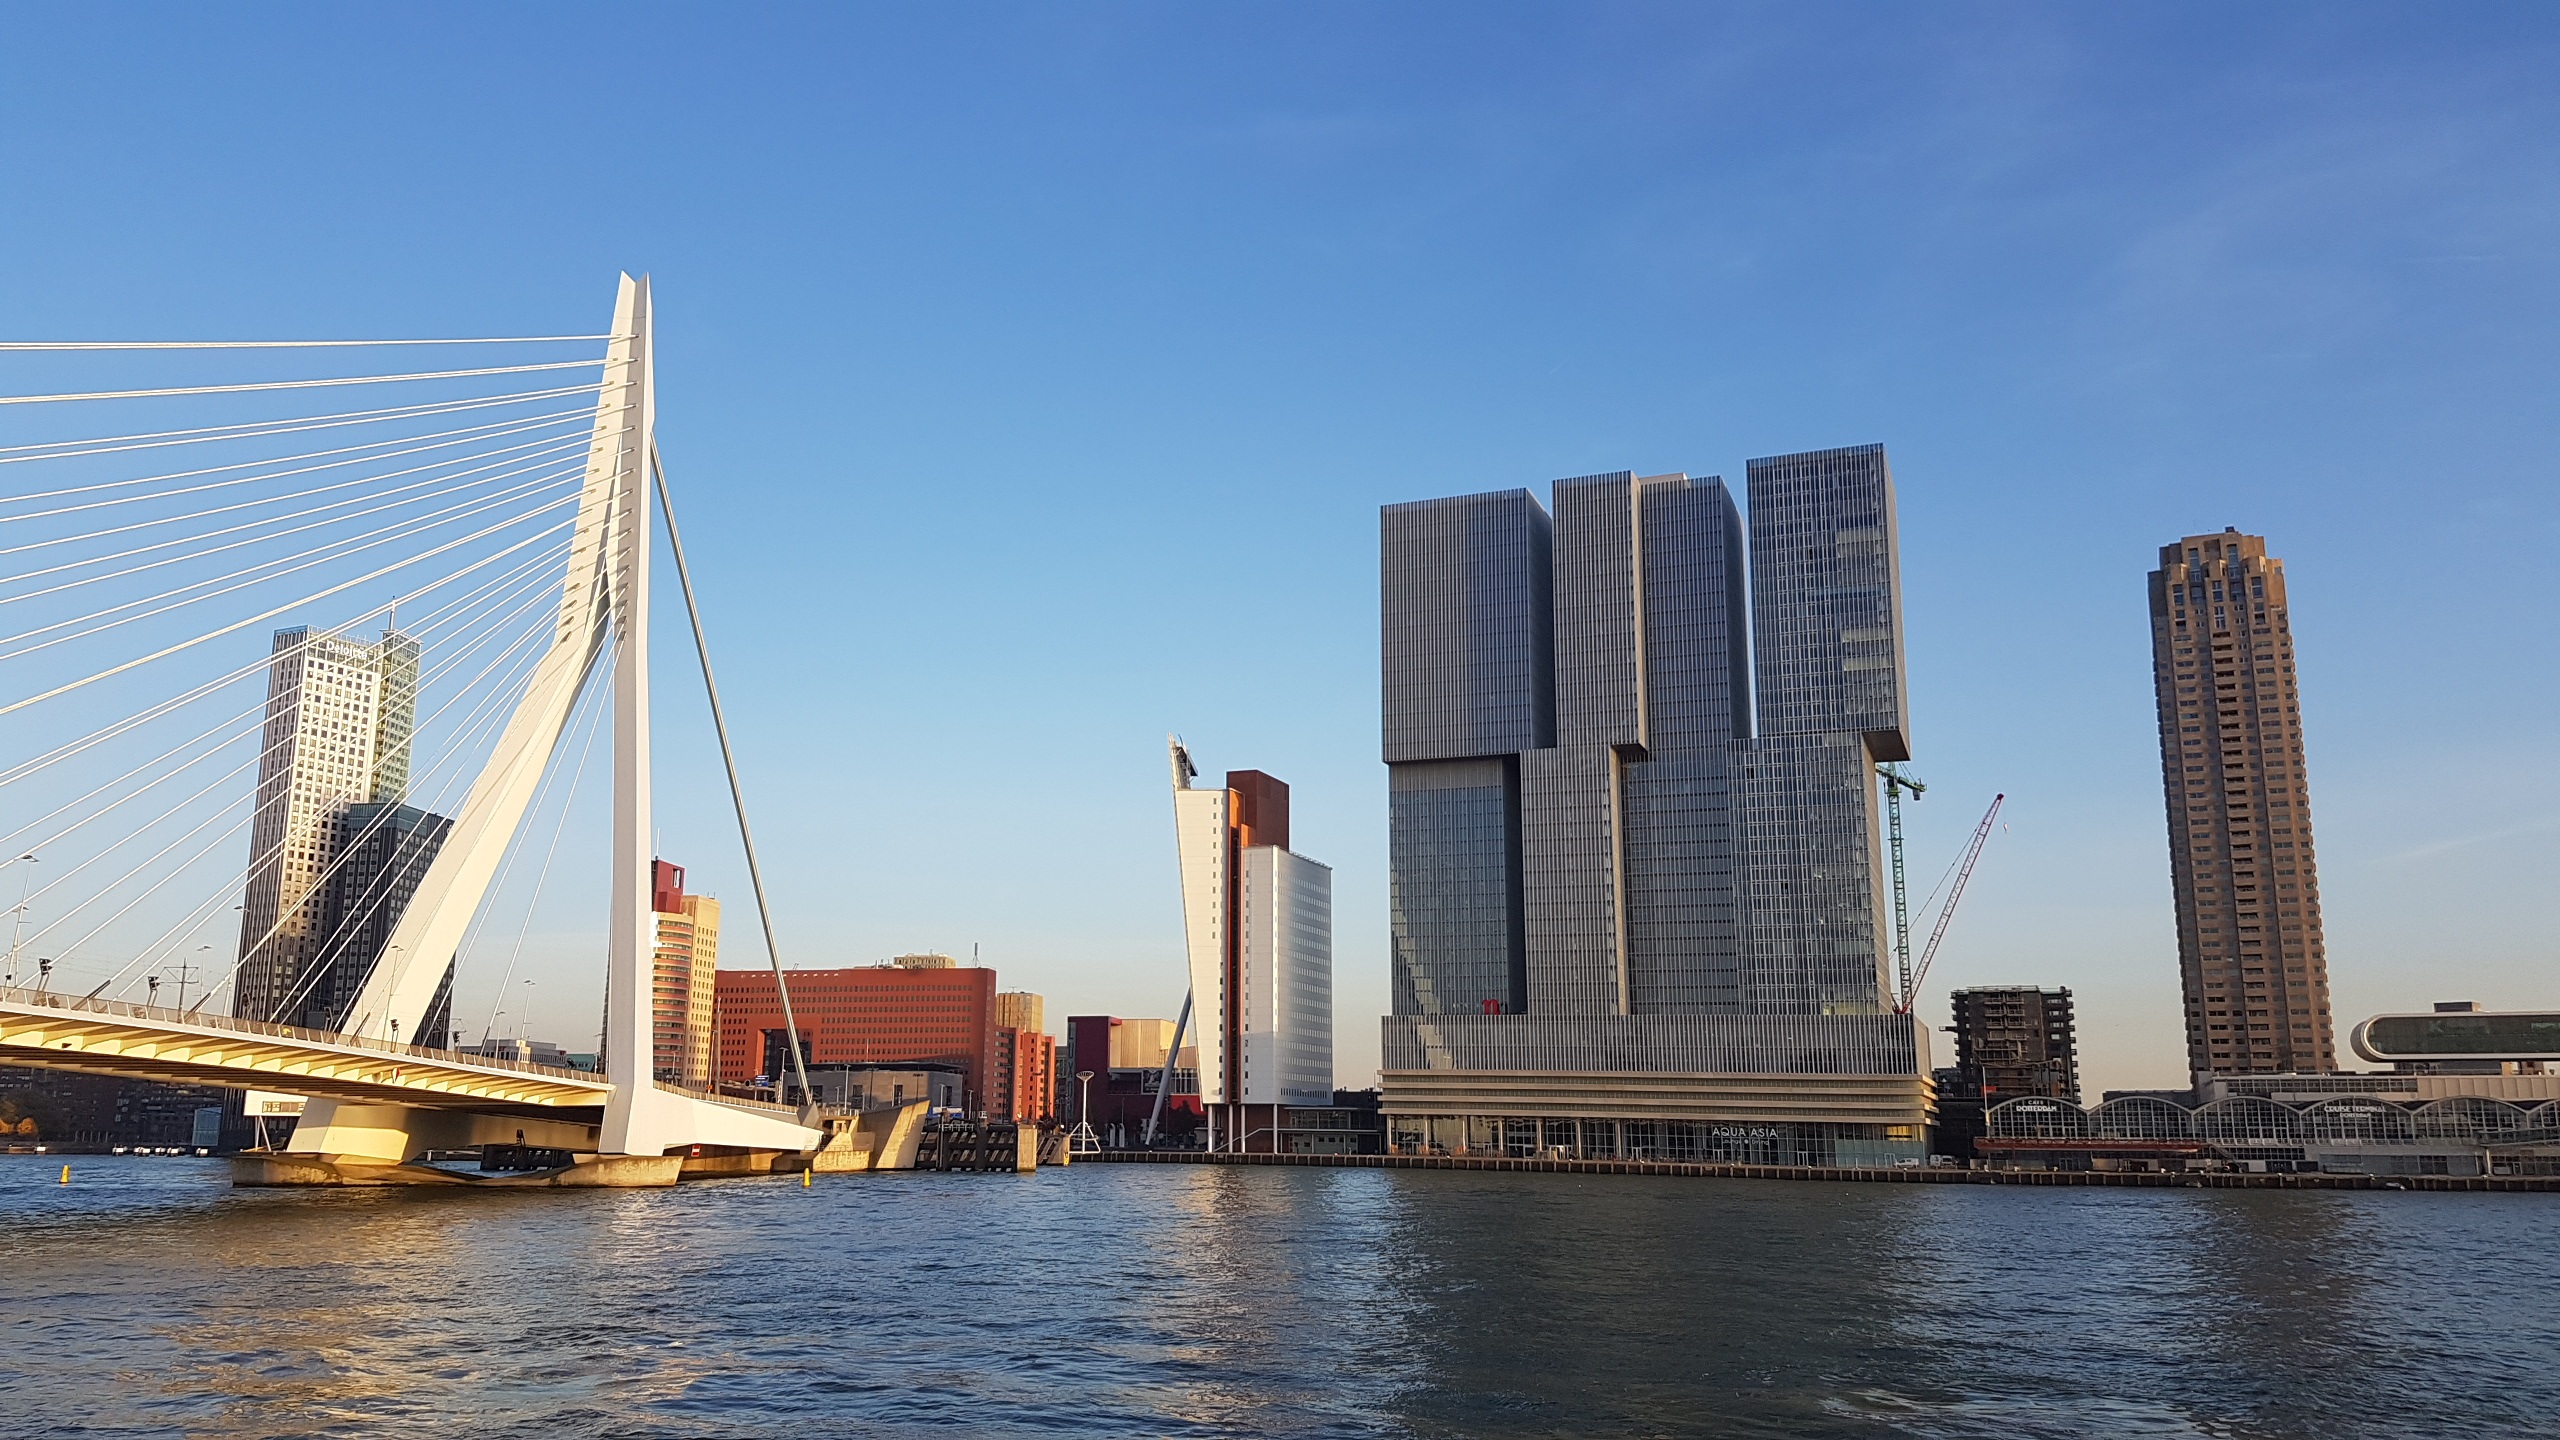
architecture, bridge, skyline, city, skyscraper, cityscape, downtown, reflection, tower, landmark, tourism, tower block, holland, rotterdam, cable stayed bridge, urban area, human settlement